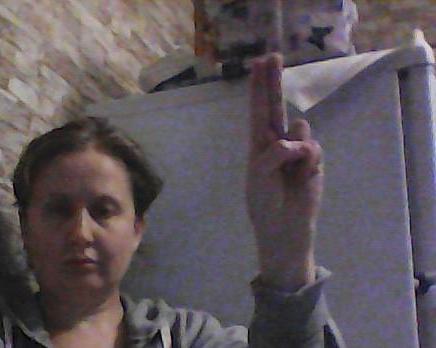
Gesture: two_up